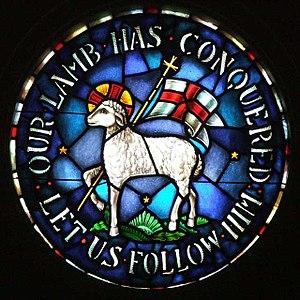
Les Frères moraves sont une dénomination protestante très ancienne puisqu'elle s'inspire de la prédication de Jan Hus, mort en 1415. Elle doit son nom au fait qu'une communauté a été créée en Saxe par des exilés chassés de Moravie par la persécution religieuse. Cette dénomination apparentée aux Frères tchèques est rassemblée dans la communion Unitas Fratrum. Très ancrée dans la piété individuelle, dénuée de toute hiérarchie, cette petite communauté de quelque 750 000 membres en 2015 est traditionnellement très active dans le domaine missionnaire et très attachée à l'expression musicale de la foi.